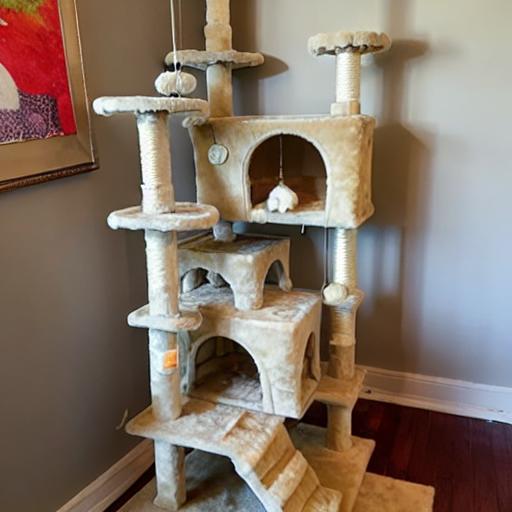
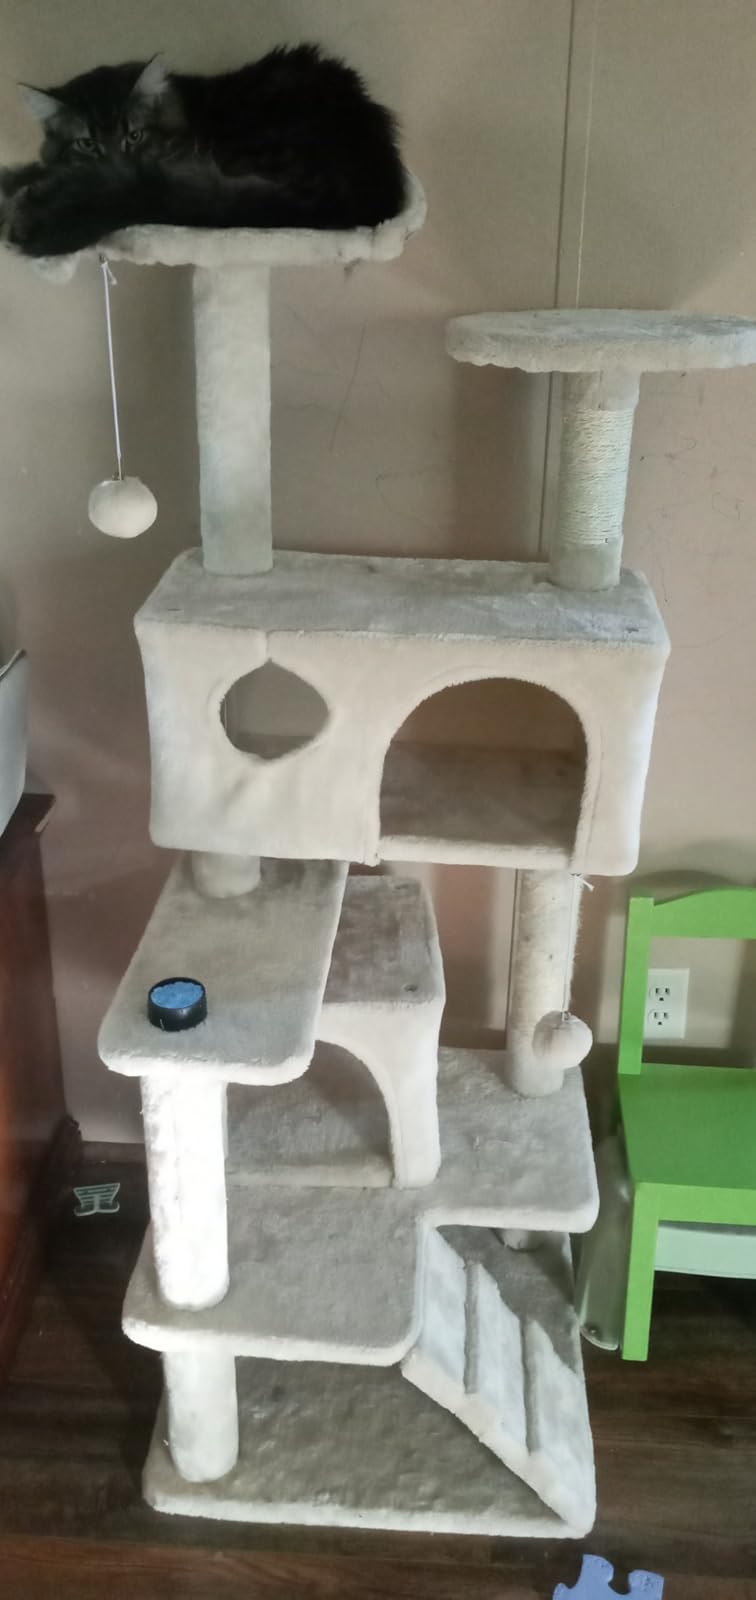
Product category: items_cat tree
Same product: no